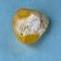
Maize quality: Bad